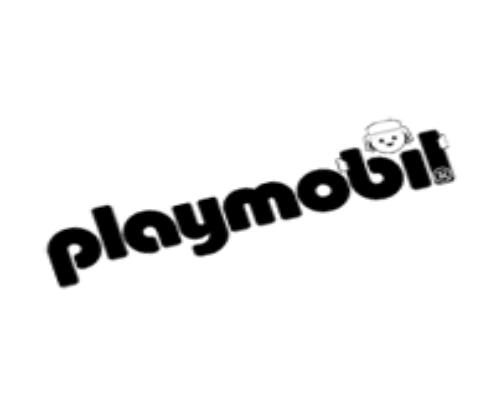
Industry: Leisure